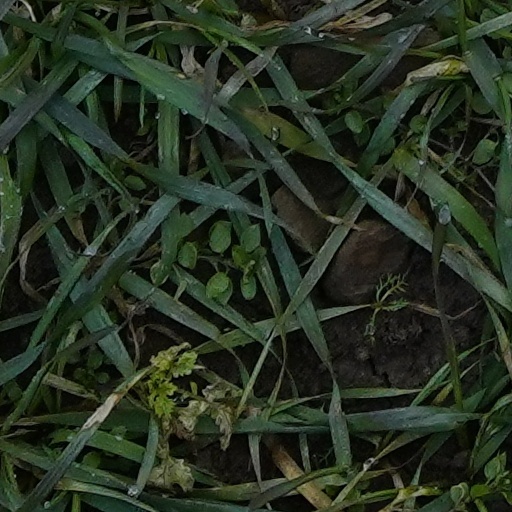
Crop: wheat